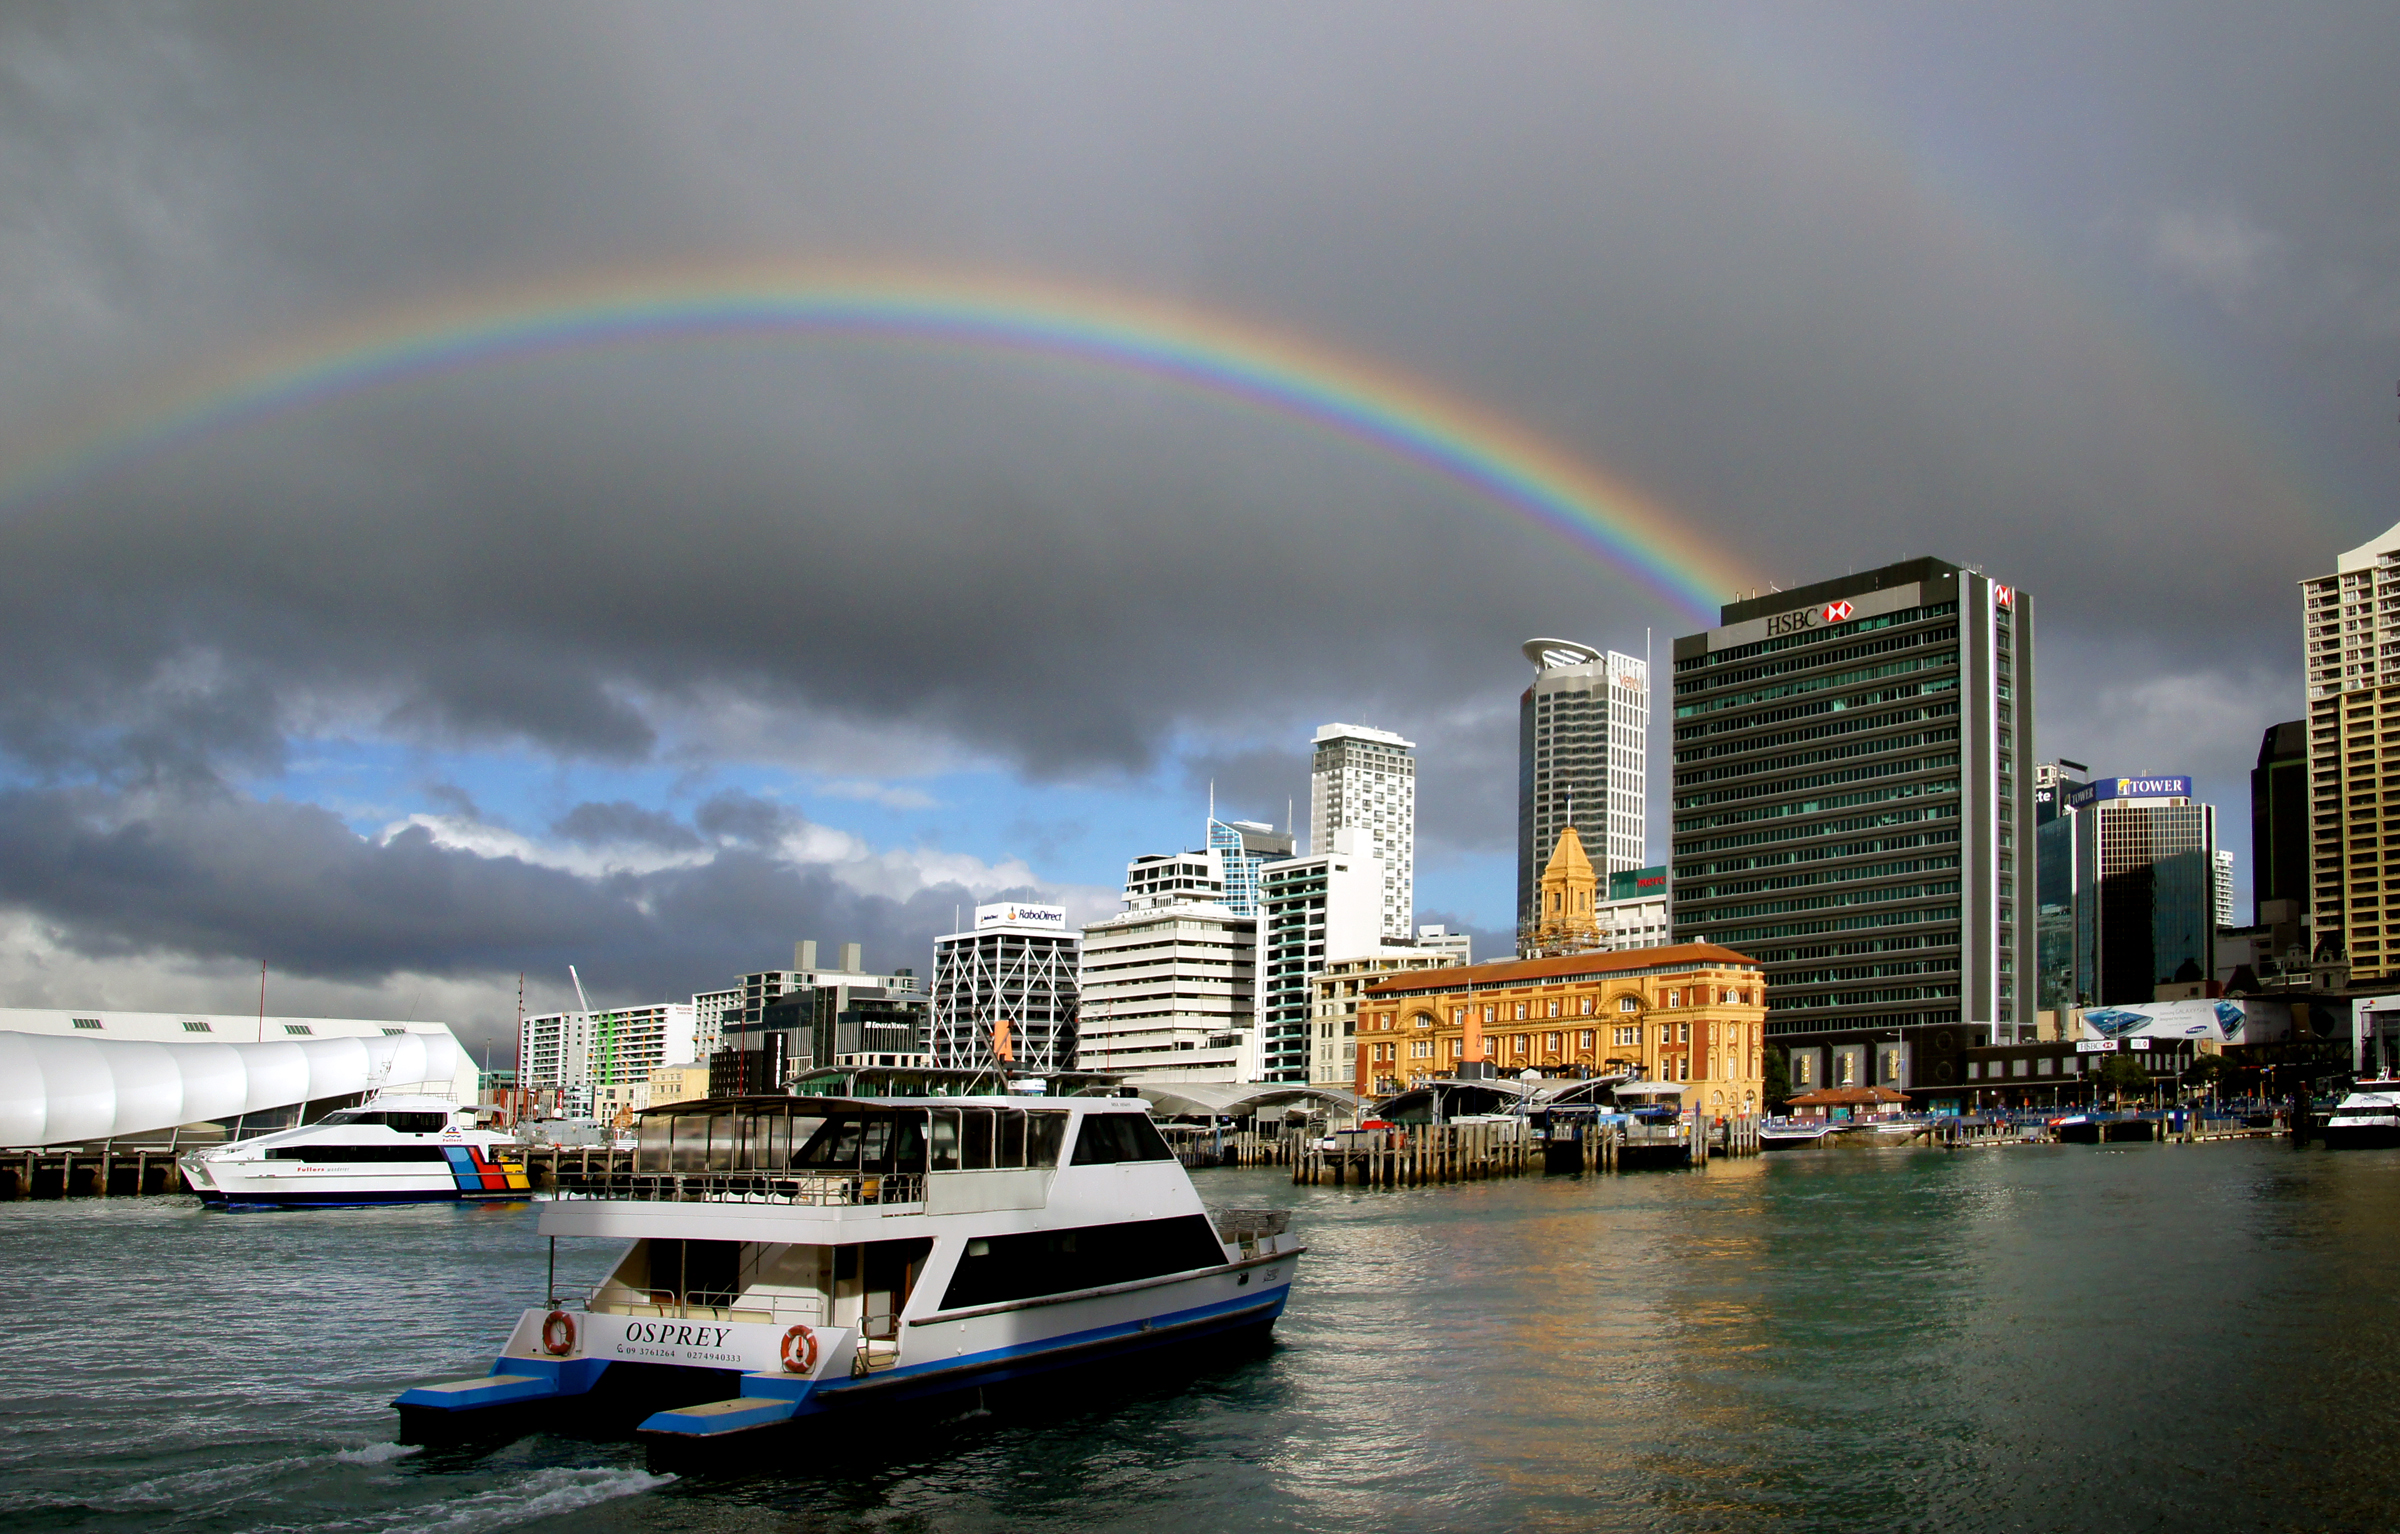
cityscape, vehicle, rainbow, auckland, fullersferry, meteorological phenomenon